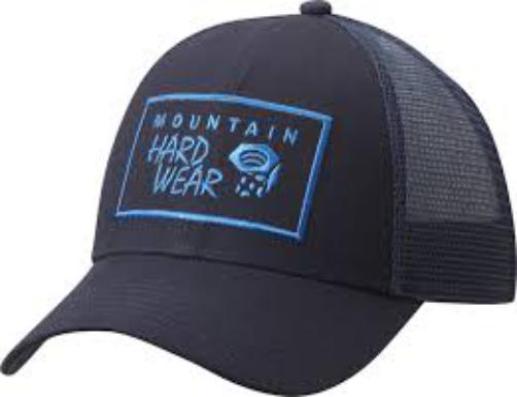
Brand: mountain hardwear
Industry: Clothes